Eclipse 500

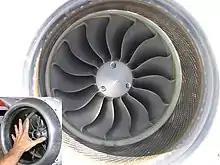
PW610F engine inlet, with inset to show relative size

Originally Eclipse selected a pair of Williams International EJ-22 engines (a production variant of the FJ22/FJX-2) for the Eclipse 500, but as the aircraft's weight increased, performance was not satisfactory. The prototype Eclipse 500 first flew with the Williams FJ22 engines on August 26, 2002.